Pope Clement XII

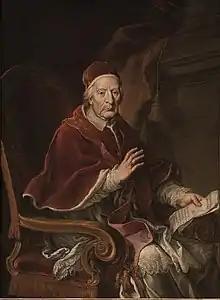
"Papa Clemente XII", unknown Spanish artist

A competition for the majestic façade of the Basilica of Saint John Lateran was won by architect Alessandro Galilei. The façade he designed is perhaps more palatial than ecclesiastic, and was finished by 1735. Clement XII erected in that ancient basilica a magnificent chapel dedicated to his 14th-century kinsman, St. Andrew Corsini. He restored the Arch of Constantine and built the Palazzo della Consulta on the Quirinal Hill. He purchased from Cardinal Alessandro Albani for 60,000 scudi a famous collection of statues, inscriptions, etc., and opened it to the public as the Capitoline Museums. He paved the streets of Rome and the roads leading from the city and widened the Via del Corso. He began the triumphant Baroque Trevi Fountain, one of the noted ornaments of Rome. Under his reign, a port was built at Ancona, with a highway that gave easy access to the interior. He drained the malarial marshes of the Chiana near Lake Trasimeno.The pope founded in 1732 the Italo-Albanian College Library of San Demetrio Corone in Calabria.